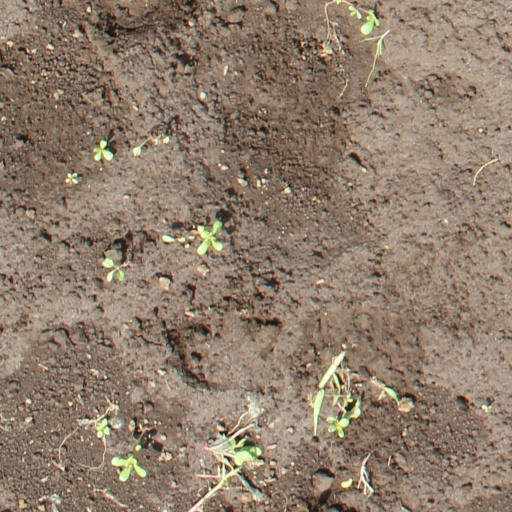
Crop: soybean